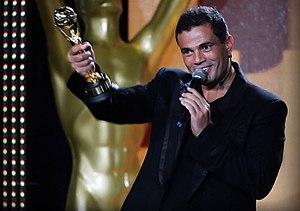
Amr Diab né Amr Abdel Basset Abdel Aziz Diab est un chanteur, acteur et compositeur égyptien, né le 11 octobre 1961 à Port-Saïd. Il est l'un des chanteurs les plus populaires en Égypte et dans le Monde arabe. Avec plus de trente albums à son actif et trente cinq ans de carrière, Amr Diab reste une icône de la chanson arabe moderne.